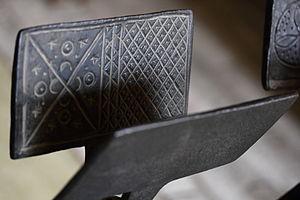
Moule à gaufres, Musée Lorrain (Musée des Arts et Traditions populaires)